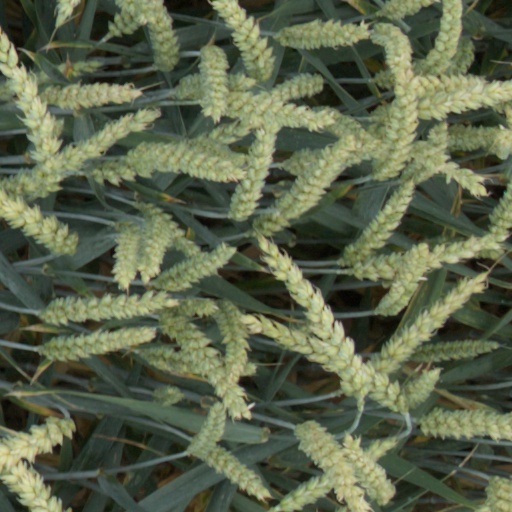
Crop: wheat